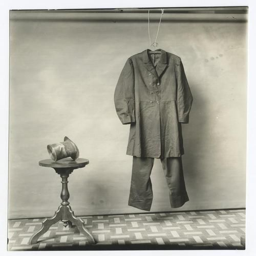
the suit and hat worn by lincoln on the night of his assassination .